William Miranda Marín

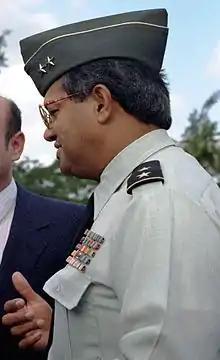

William Miranda Marín (September 23, 1940 – June 4, 2010) was the mayor of Caguas, Puerto Rico, from 1997 until his death in 2010.